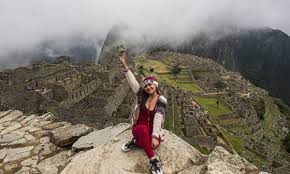
Landmark: Machu Picchu